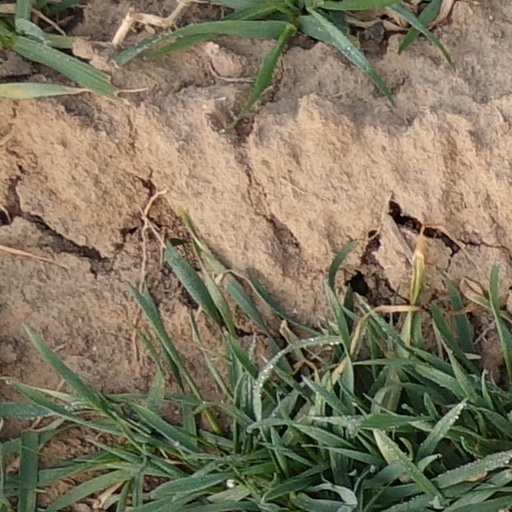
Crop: wheat